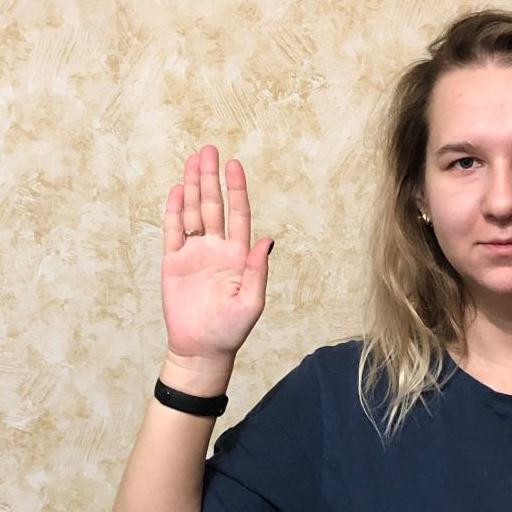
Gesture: stop